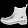
Label: Ankle boot